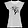
Label: Dress